Lowell Grays

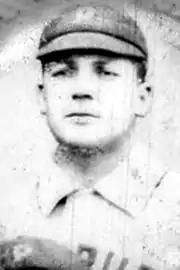
(1897) Bill Merritt. Merritt purchased the 1929 Lowell franchise from Salem.

As the New England League continued play, the Lowell "Millers" rejoined the 1929 eight-team Class B level league. The Millers' membership in the league was again brief. After beginning the season as members, Lowell relocated on June 19, 1929, to become the Nashua Millionaires. The Millers had a record of 13-22 at the time of the move. After a 28–47 record in Nashua, the team ended the season with an overall record of 41–69. The Lowell/Nashua team ended the season in seventh place and were managed by Bill Merritt and Tom DeNoville. A Lowell native, Merritt had purchased the New England League Salem Witches franchise and moved the team to Lowell to begin the 1929 season. After beginning the season in Lowell, poor attendance and financial issues forced Merritt to sell the team to Nashua owners. The Manchester Blue Sox won the league championship and were 31.5 games ahead of the Millers/Millionaires, who finished ahead of the eighth place Gloucester Hillies.